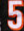
Number: 5